Casa Vicens

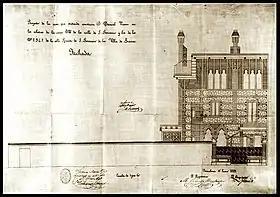
Facade of the Casa Vicens, signed by Gaudí on January 15, 1883

At the time, the town of Gràcia was its own entity and independent from Barcelona. Its population centre was built around the Carmelite convent of Santa Maria de Gràcia – popularly known as "els Josepets" – which was founded in 1630. It was an agricultural area, populated with farmhouses, which at the beginning of the 19th century began to urbanise and an incipient industrial framework emerged. The town was added to Barcelona in 1897 along with five other neighbouring towns: Sants, Les Corts, Sant Gervasi de Cassoles, Sant Andreu de Palomar and Sant Martí de Provençals. At that time, many bourgeoisie families had their second homes in Gràcia, since it was close to the city yet had the tranquillity of a town. The house is located on a street named Carrer de les Carolines, in honour of the Caroline Islands – an old Spanish colony – in 1908; it was previously called Sant Gervasi.